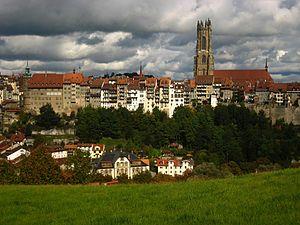
Jean-Joseph Crotti, né le 24 avril 1878 à Bulle, en Suisse, et mort le 30 janvier 1958 à Neuilly-sur-Seine, est un peintre et lithographe suisse de naissance, naturalisé français en 1927. Par son mariage avec Suzanne Duchamp, il était le beau-frère de Jacques Villon, Marcel Duchamp et Raymond Duchamp-Villon.